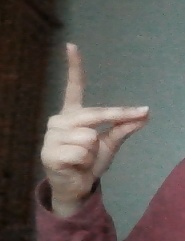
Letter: ta